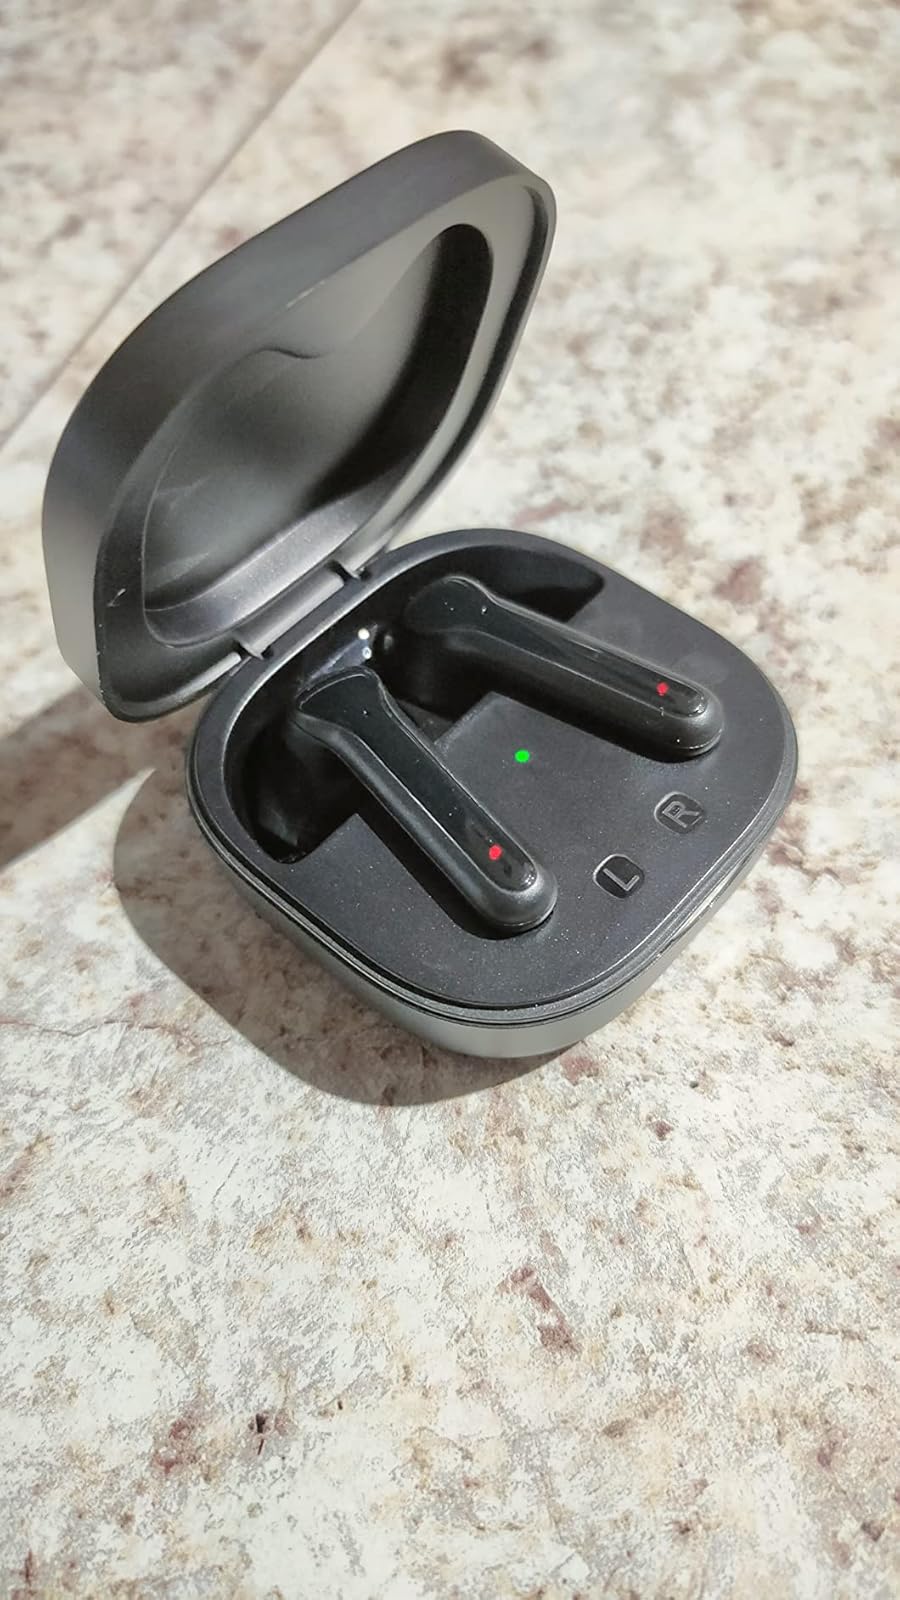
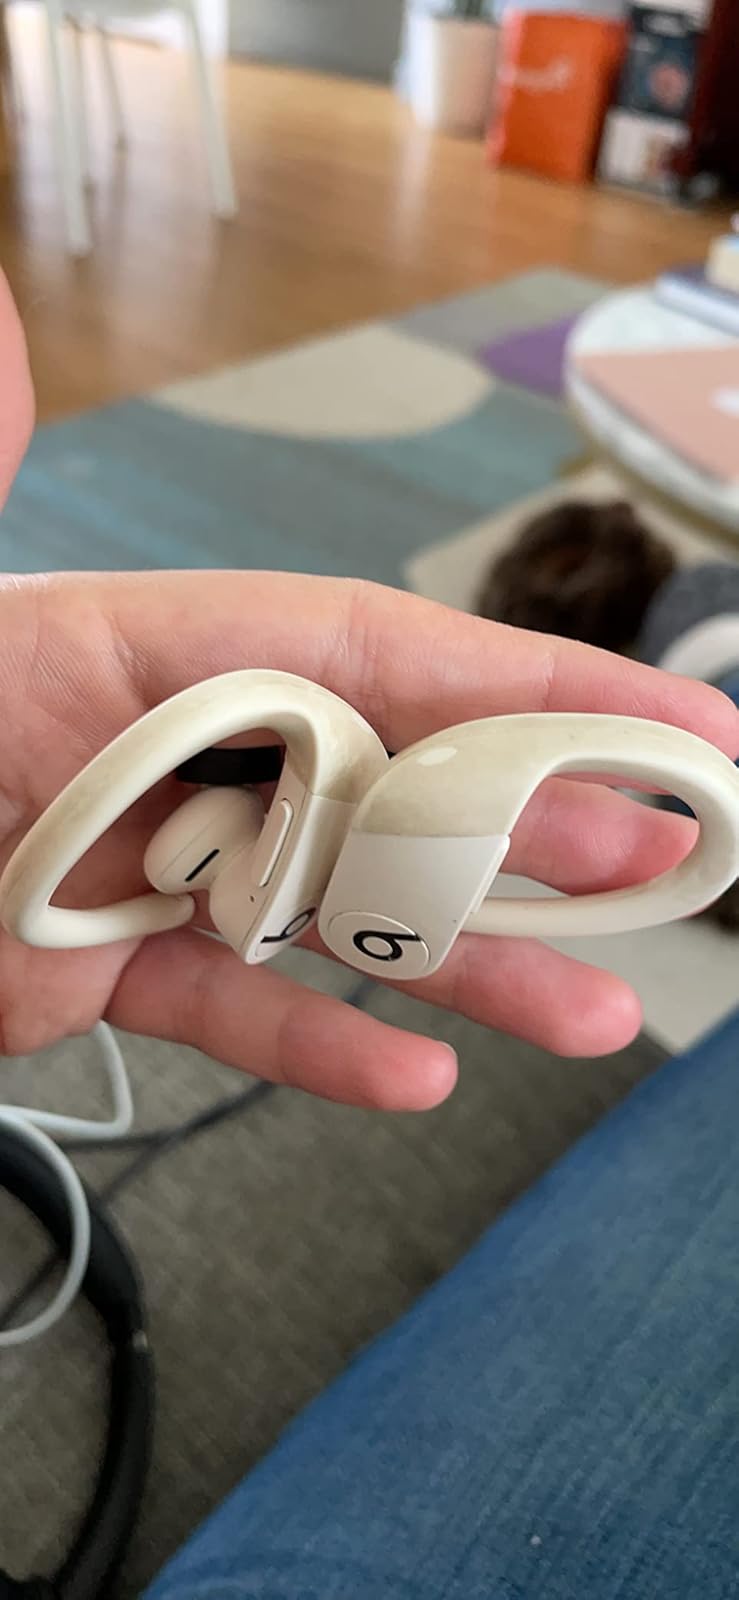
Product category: earbuds
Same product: no